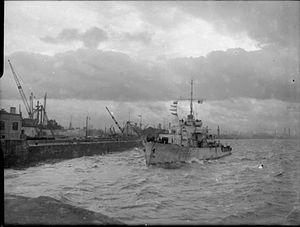
Le NCSM La Hulloise ou HMCS La Hulloise en anglais est une frégate de la classe River de la Marine royale canadienne.